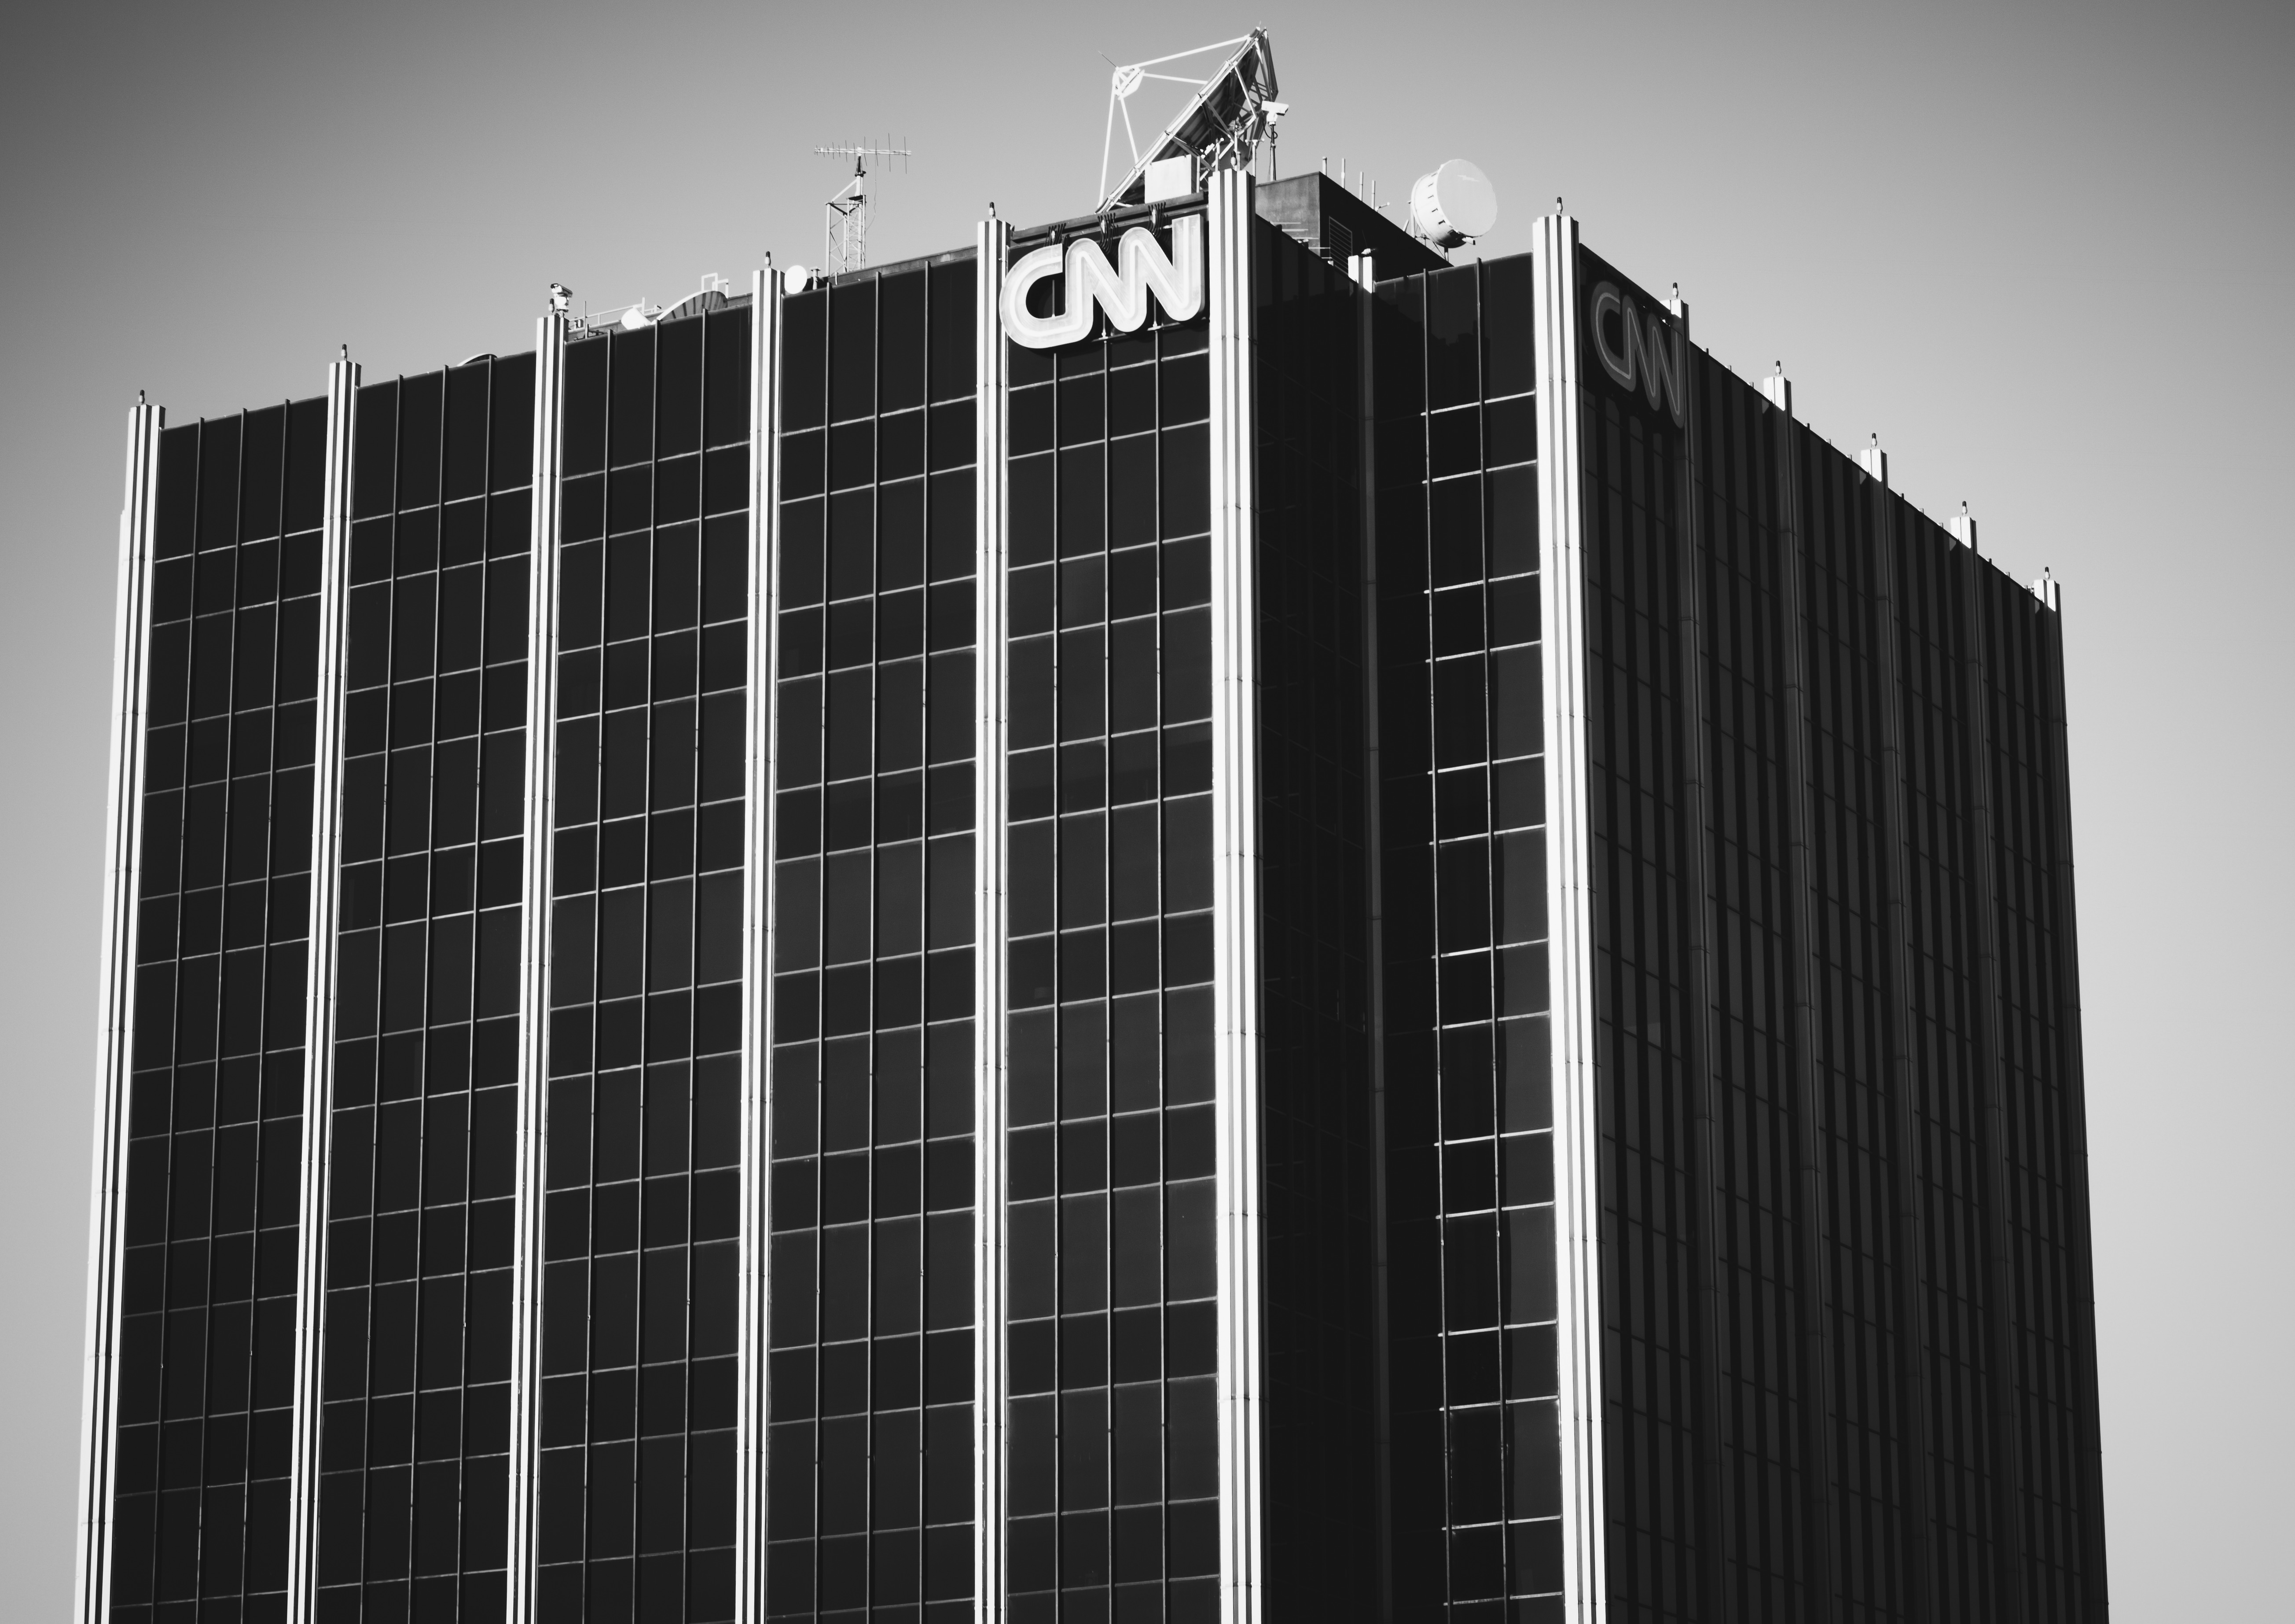
black and white, architecture, building, skyscraper, facade, monochrome, tower block, brutalist architecture